Greenwood Gardens

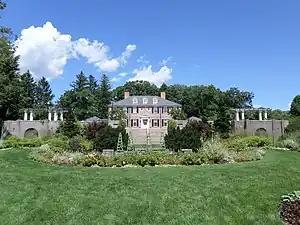
The Greenwood House and Gardens (August 2016)

Joseph Day, a prominent real estate auctioneer, purchased of land in 1906, dubbed "Pleasant Days". Construction on Day's home was designed by William W. Renwick and built by Rafael Guastavino's Guastavino Fireproof Construction Company. The home was an Italiante mansion with 28 rooms. The main style of architecture includes tile and stucco. The property also included gardens, terraces, and pergolas built with local stone and decorated with tiles. There are more buildings on the property, all of which are still around today. One such property is called the Carriage House and was used as a stable.